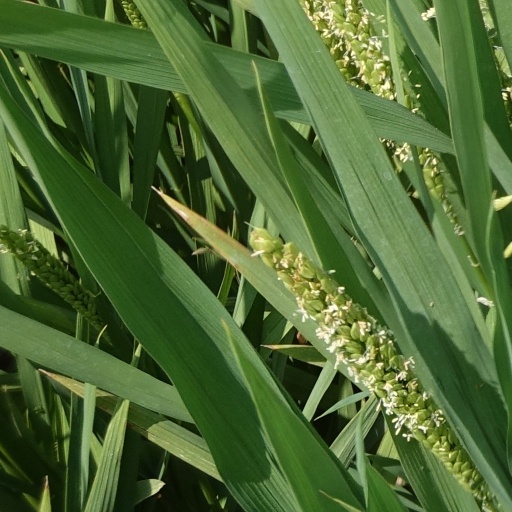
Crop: rice